Describe the emotion expressed in this image:  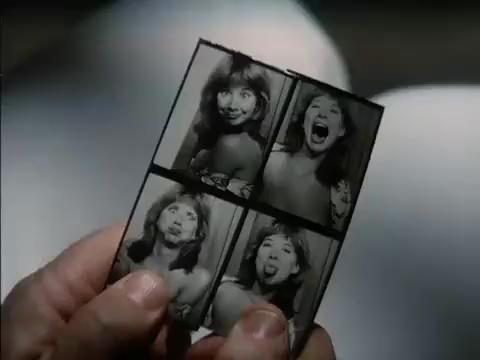
This person displays Suffering, valence and arousal with low intensity.